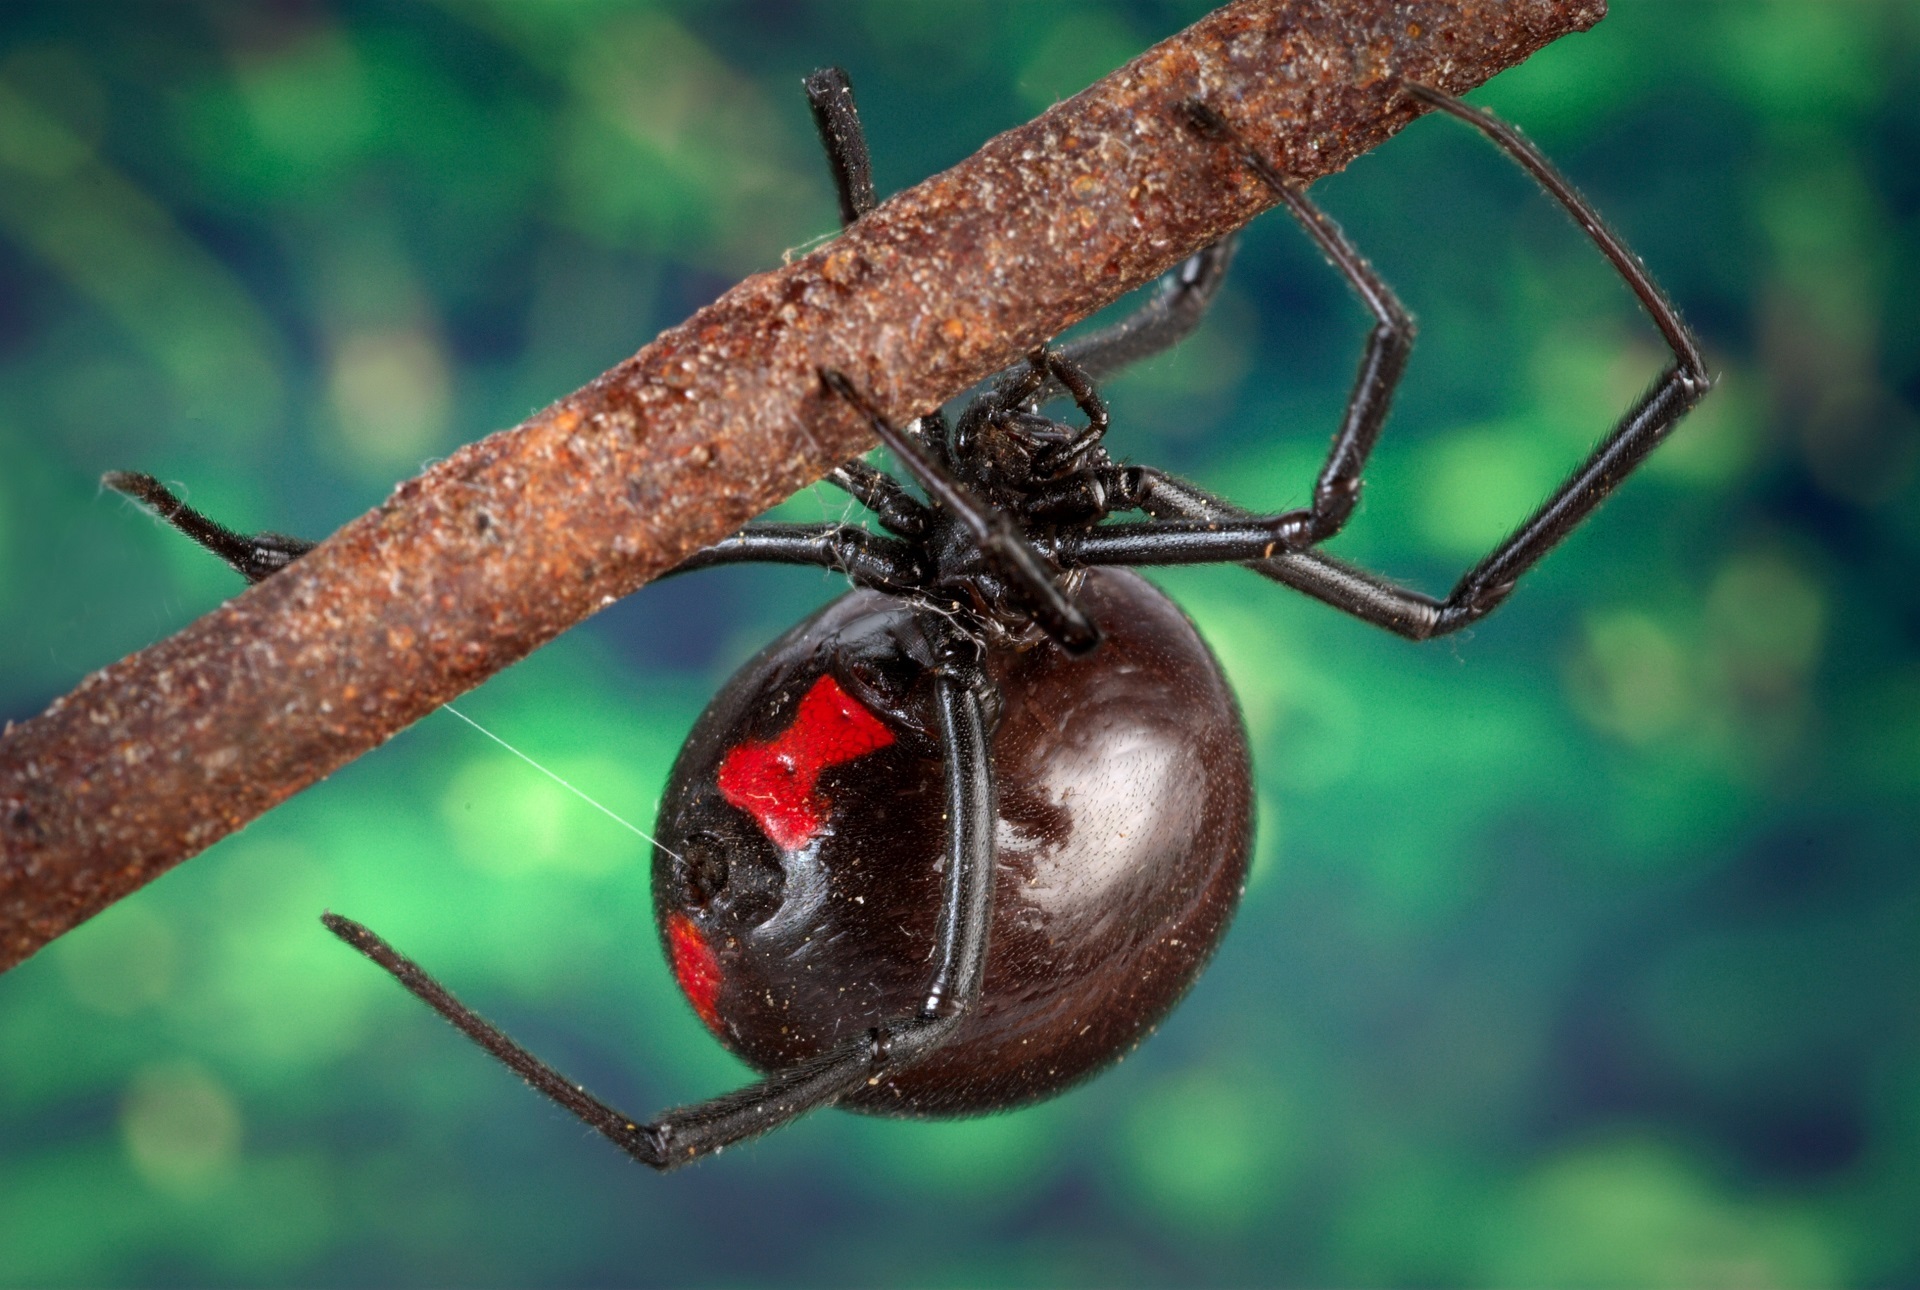
nature, branch, photography, produce, insect, macro, predator, fauna, invertebrate, twig, close up, scary, arachnid, creepy, ant, deadly, venomous, venom, macro photography, poisonous, plant stem, black widow spider, red hourglass